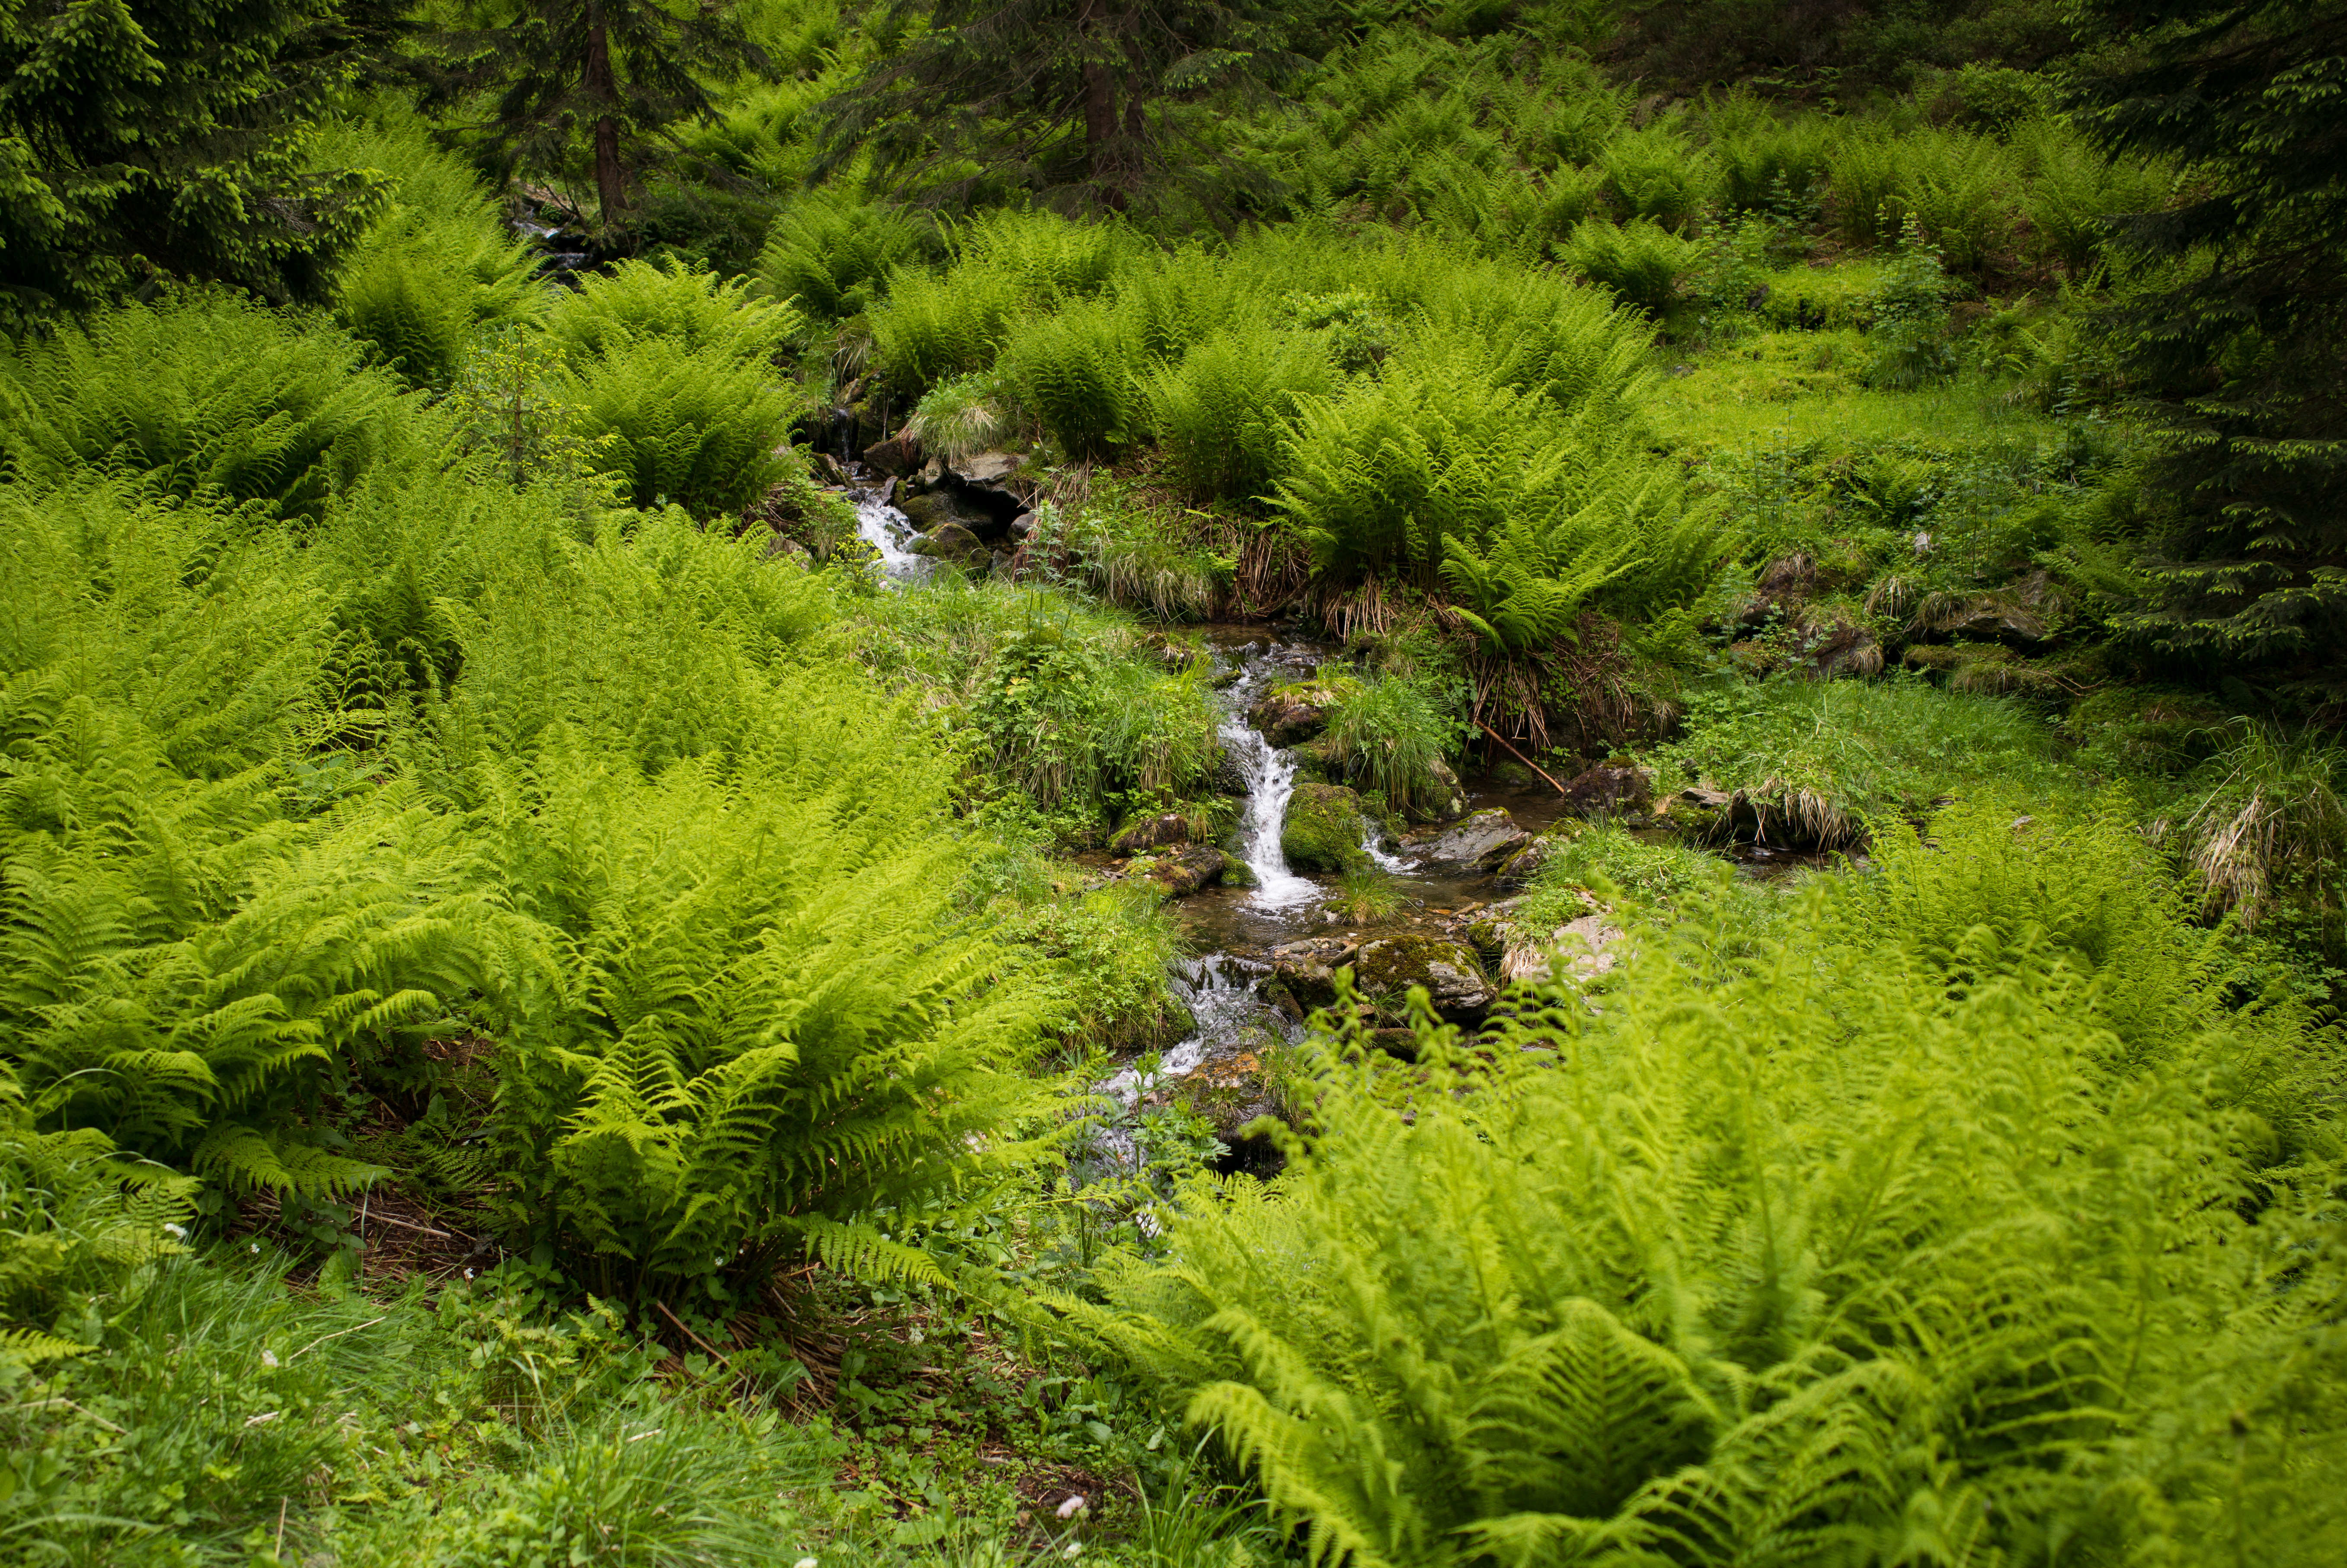
landscape, tree, water, nature, forest, path, grass, outdoor, wilderness, plant, hiking, trail, meadow, leaf, flower, valley, summer, moss, travel, range, environment, europe, stream, brook, green, botany, garden, flora, trees, hills, m, hikers, mountains, vegetation, shrub, rainforest, ferns, 28, woodland, habitat, leica, 240, czech, bohemia, cesko, summicron, svaty, krkonose, mlyn, spindleruv, evergreens, snezka, petr, priroda, vylet, active, leto, hory, riesengebirge, udoli, ecosystem, biome, natural environment, woody plant, temperate coniferous forest, land plant